Illusions (Pike novel)

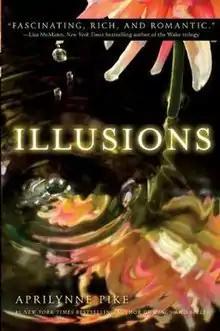

Illusions (also released as Wild) is the third book in the "New York Times" best-selling "Wings" series by Aprilynne Pike. It follows Pike's #1 "New York Times" best-selling debut, "Wings", which introduced readers to Laurel Sewell, a faerie sent among humans to guard the gateway to Avalon, and the direct sequel, "Spells".